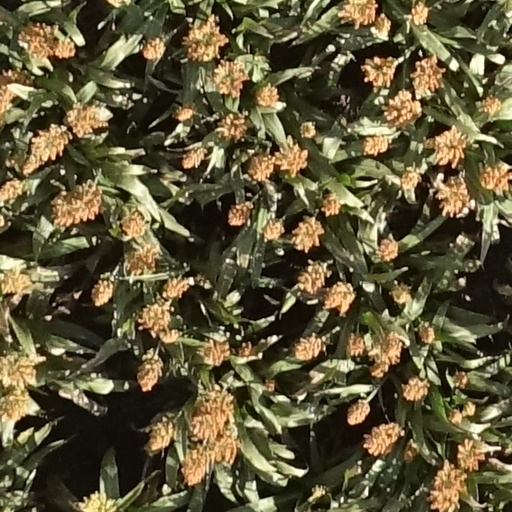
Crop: sorghum